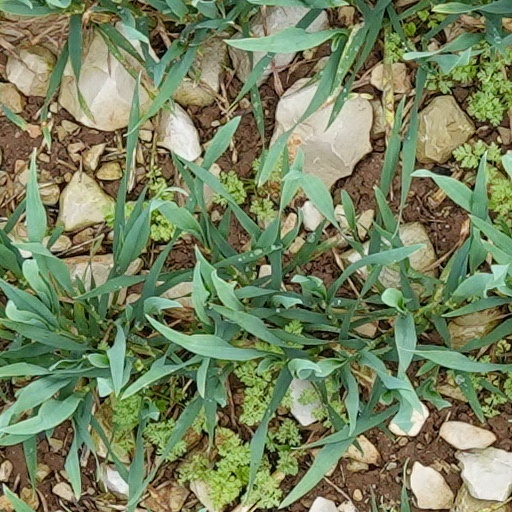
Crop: wheat